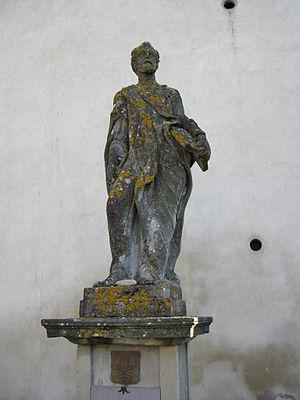
Girolamo Ticciati est un sculpteur et un architecte baroque italien actif à Florence.